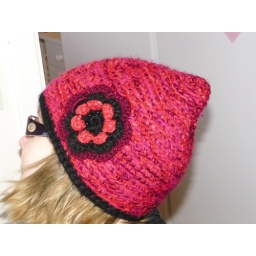
My lovely red hat with big red flower always comes out in November when it's dark and damp.